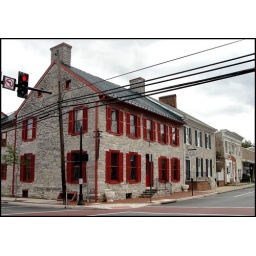
Late 18th-century street in Winchester, Frederick County, Virginia. The light stone houses remind me of Quebec City, Quebec.